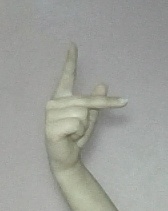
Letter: dha